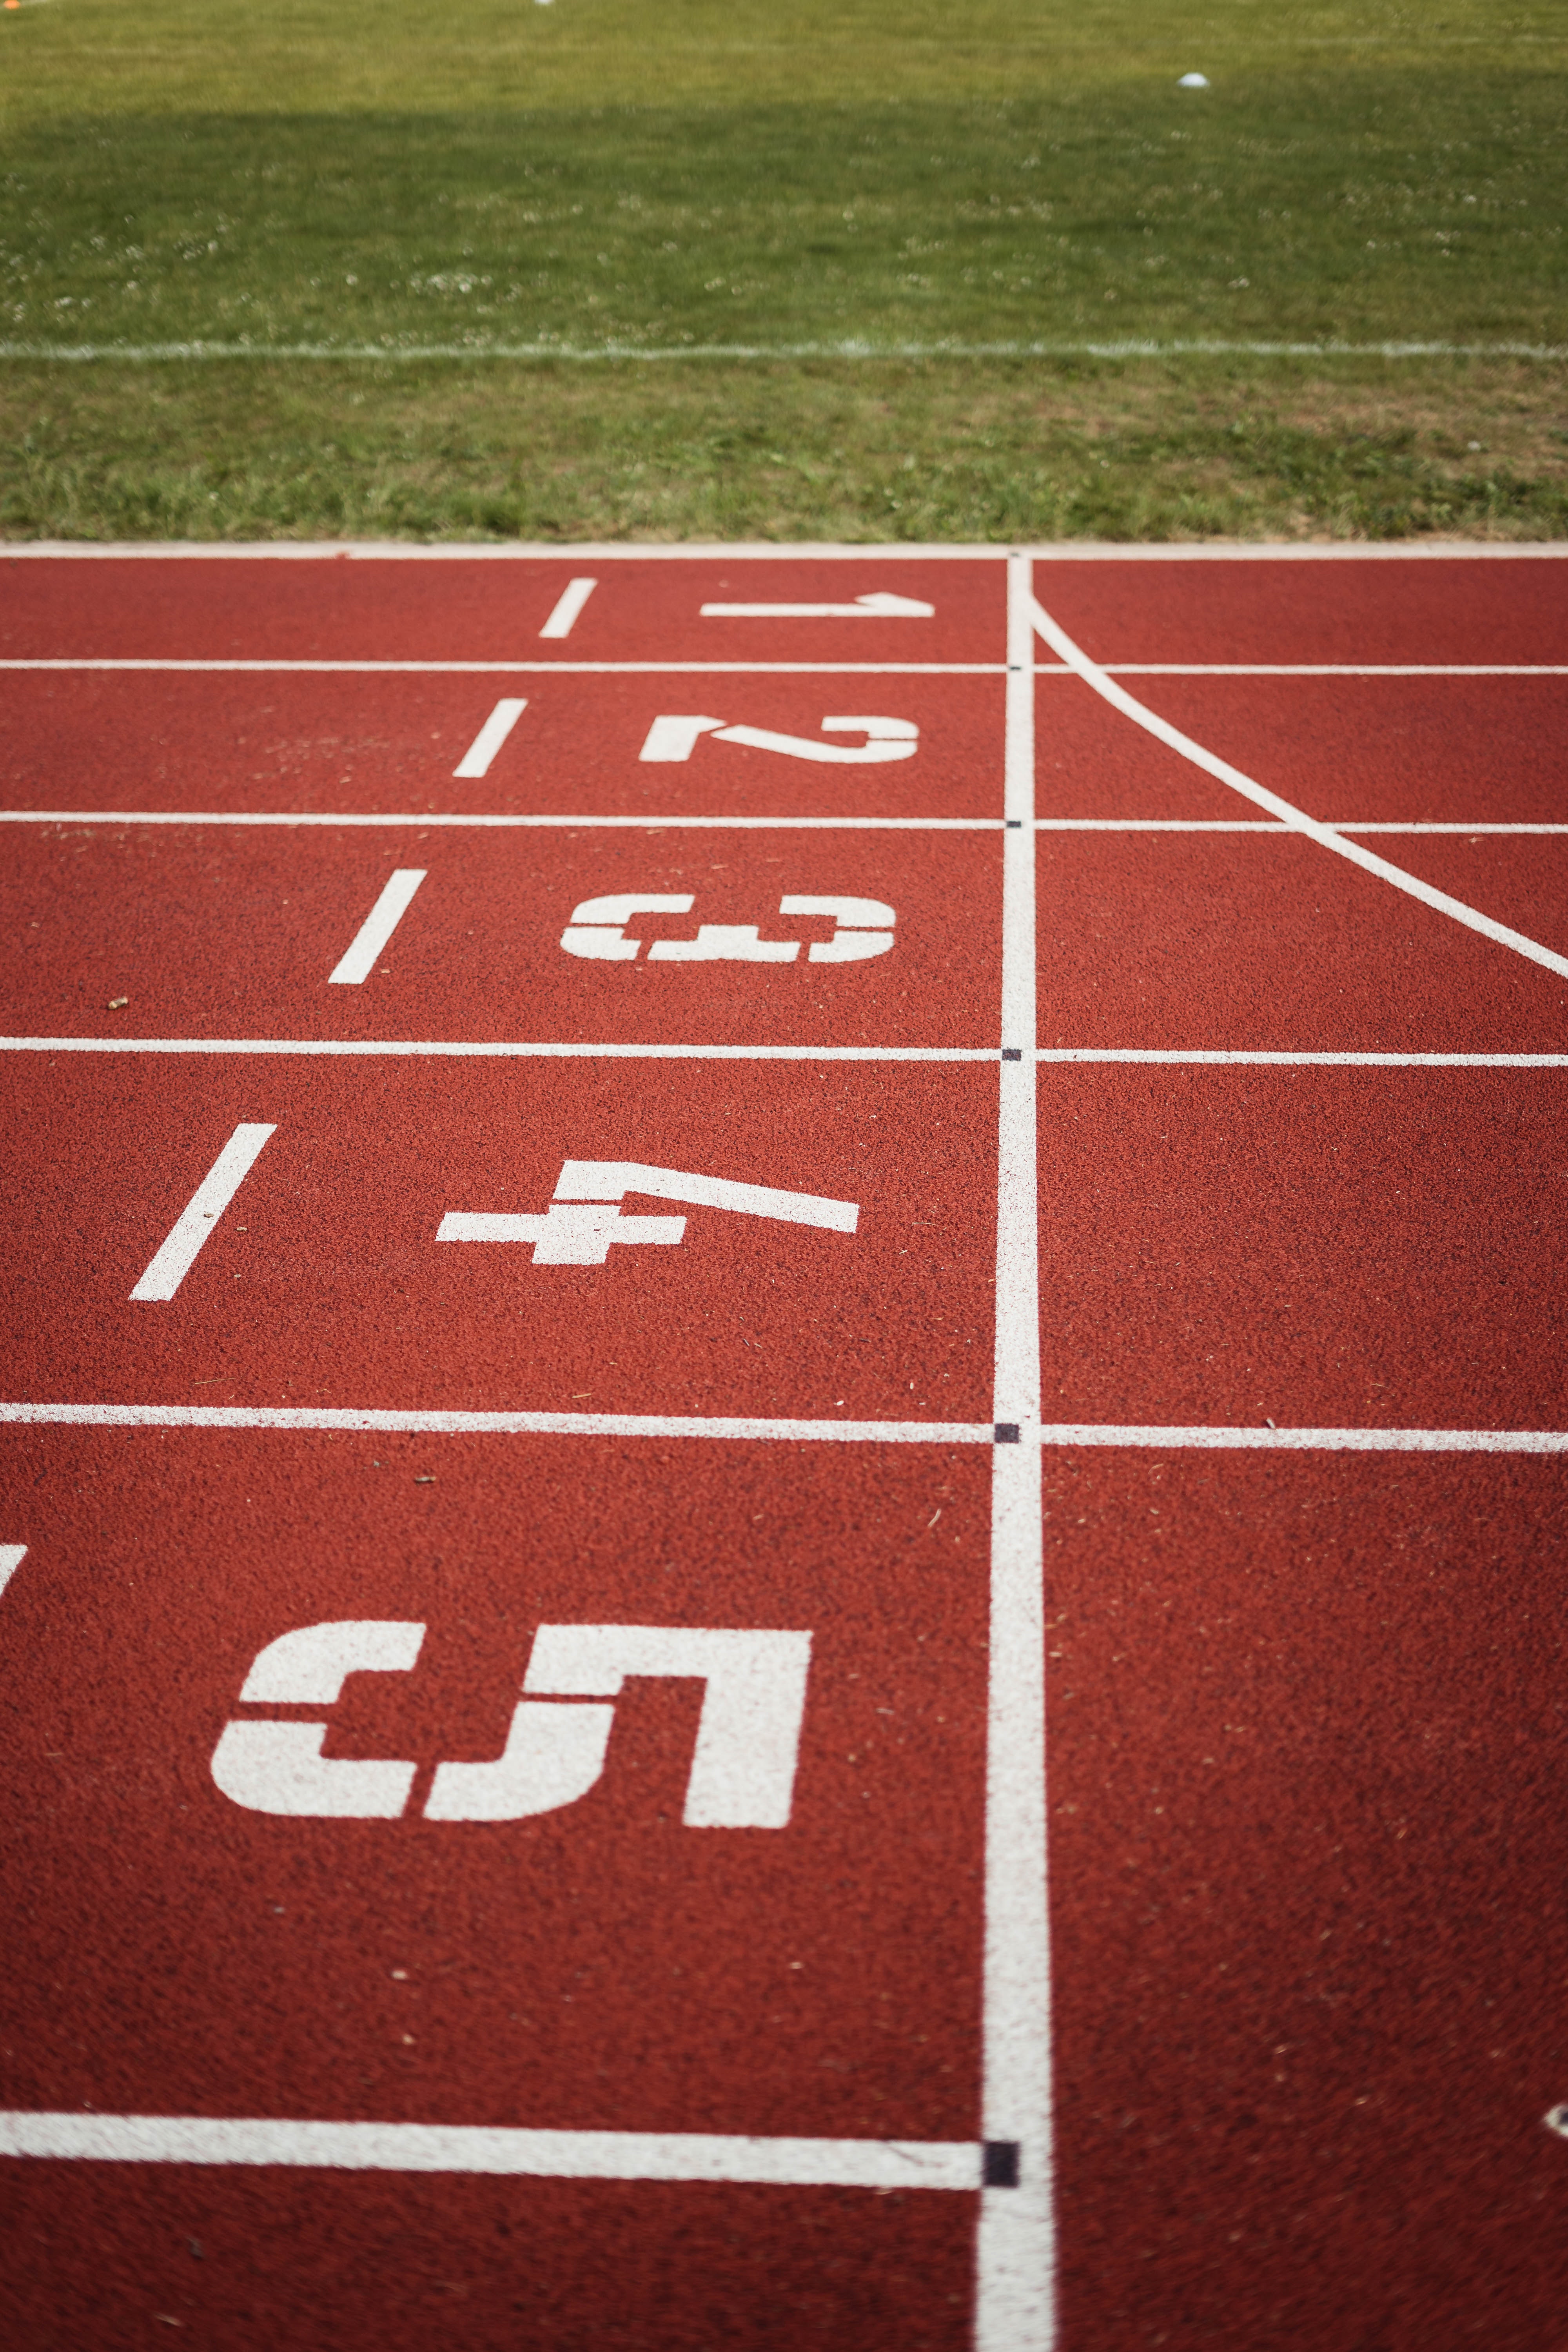
red, sport venue, track and field athletics, athletics, structure, sports, line, race track, stadium, number, area, sprint, hurdle, decathlon, asphalt, lane, grass